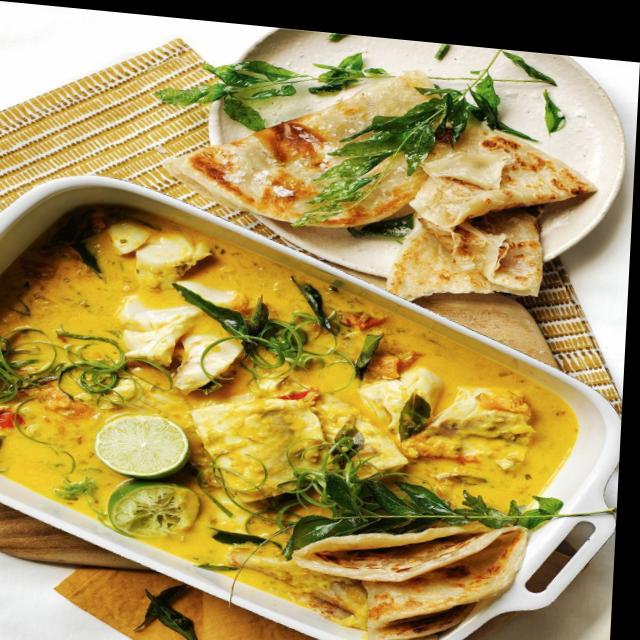
Dish: fish_curry